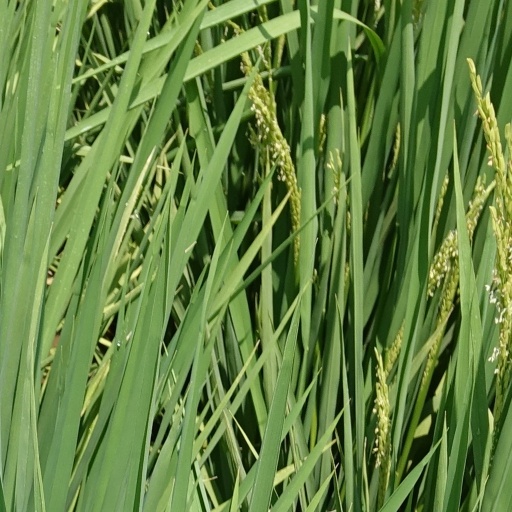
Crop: rice